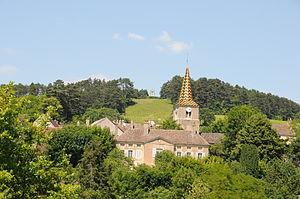
Maison de Jacques Copeau
Pernand-Vergelesses est une commune française située dans le département de la Côte-d'Or en région Bourgogne-Franche-Comté.
La Maison Jacques Copeau est une maison située 4 rue Jacques Copeau à Pernand-Vergelesses dans le département de la Côte-d'Or. Ancien lieu d'habitation de Jacques Copeau et de sa famille, c'est aujourd'hui un lieu de résidence pour artistes.
Catherine Dasté est une femme de théâtre, comédienne, metteur en scène, née le 6 octobre 1929 à Beaune. Héritière de la maison Copeau, elle est pionnière du théâtre « jeune public ».